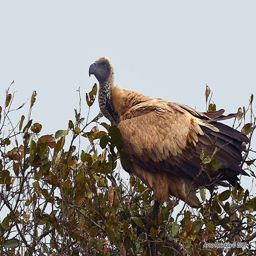
A large buzzard sitting in a leafy tree.
A big bird perching on a tree limb.
A large bird with brown colored feathers perched in the top of a tree.
A vulture is perched in the top of a tree.
A large bird sitting atop of a tree.